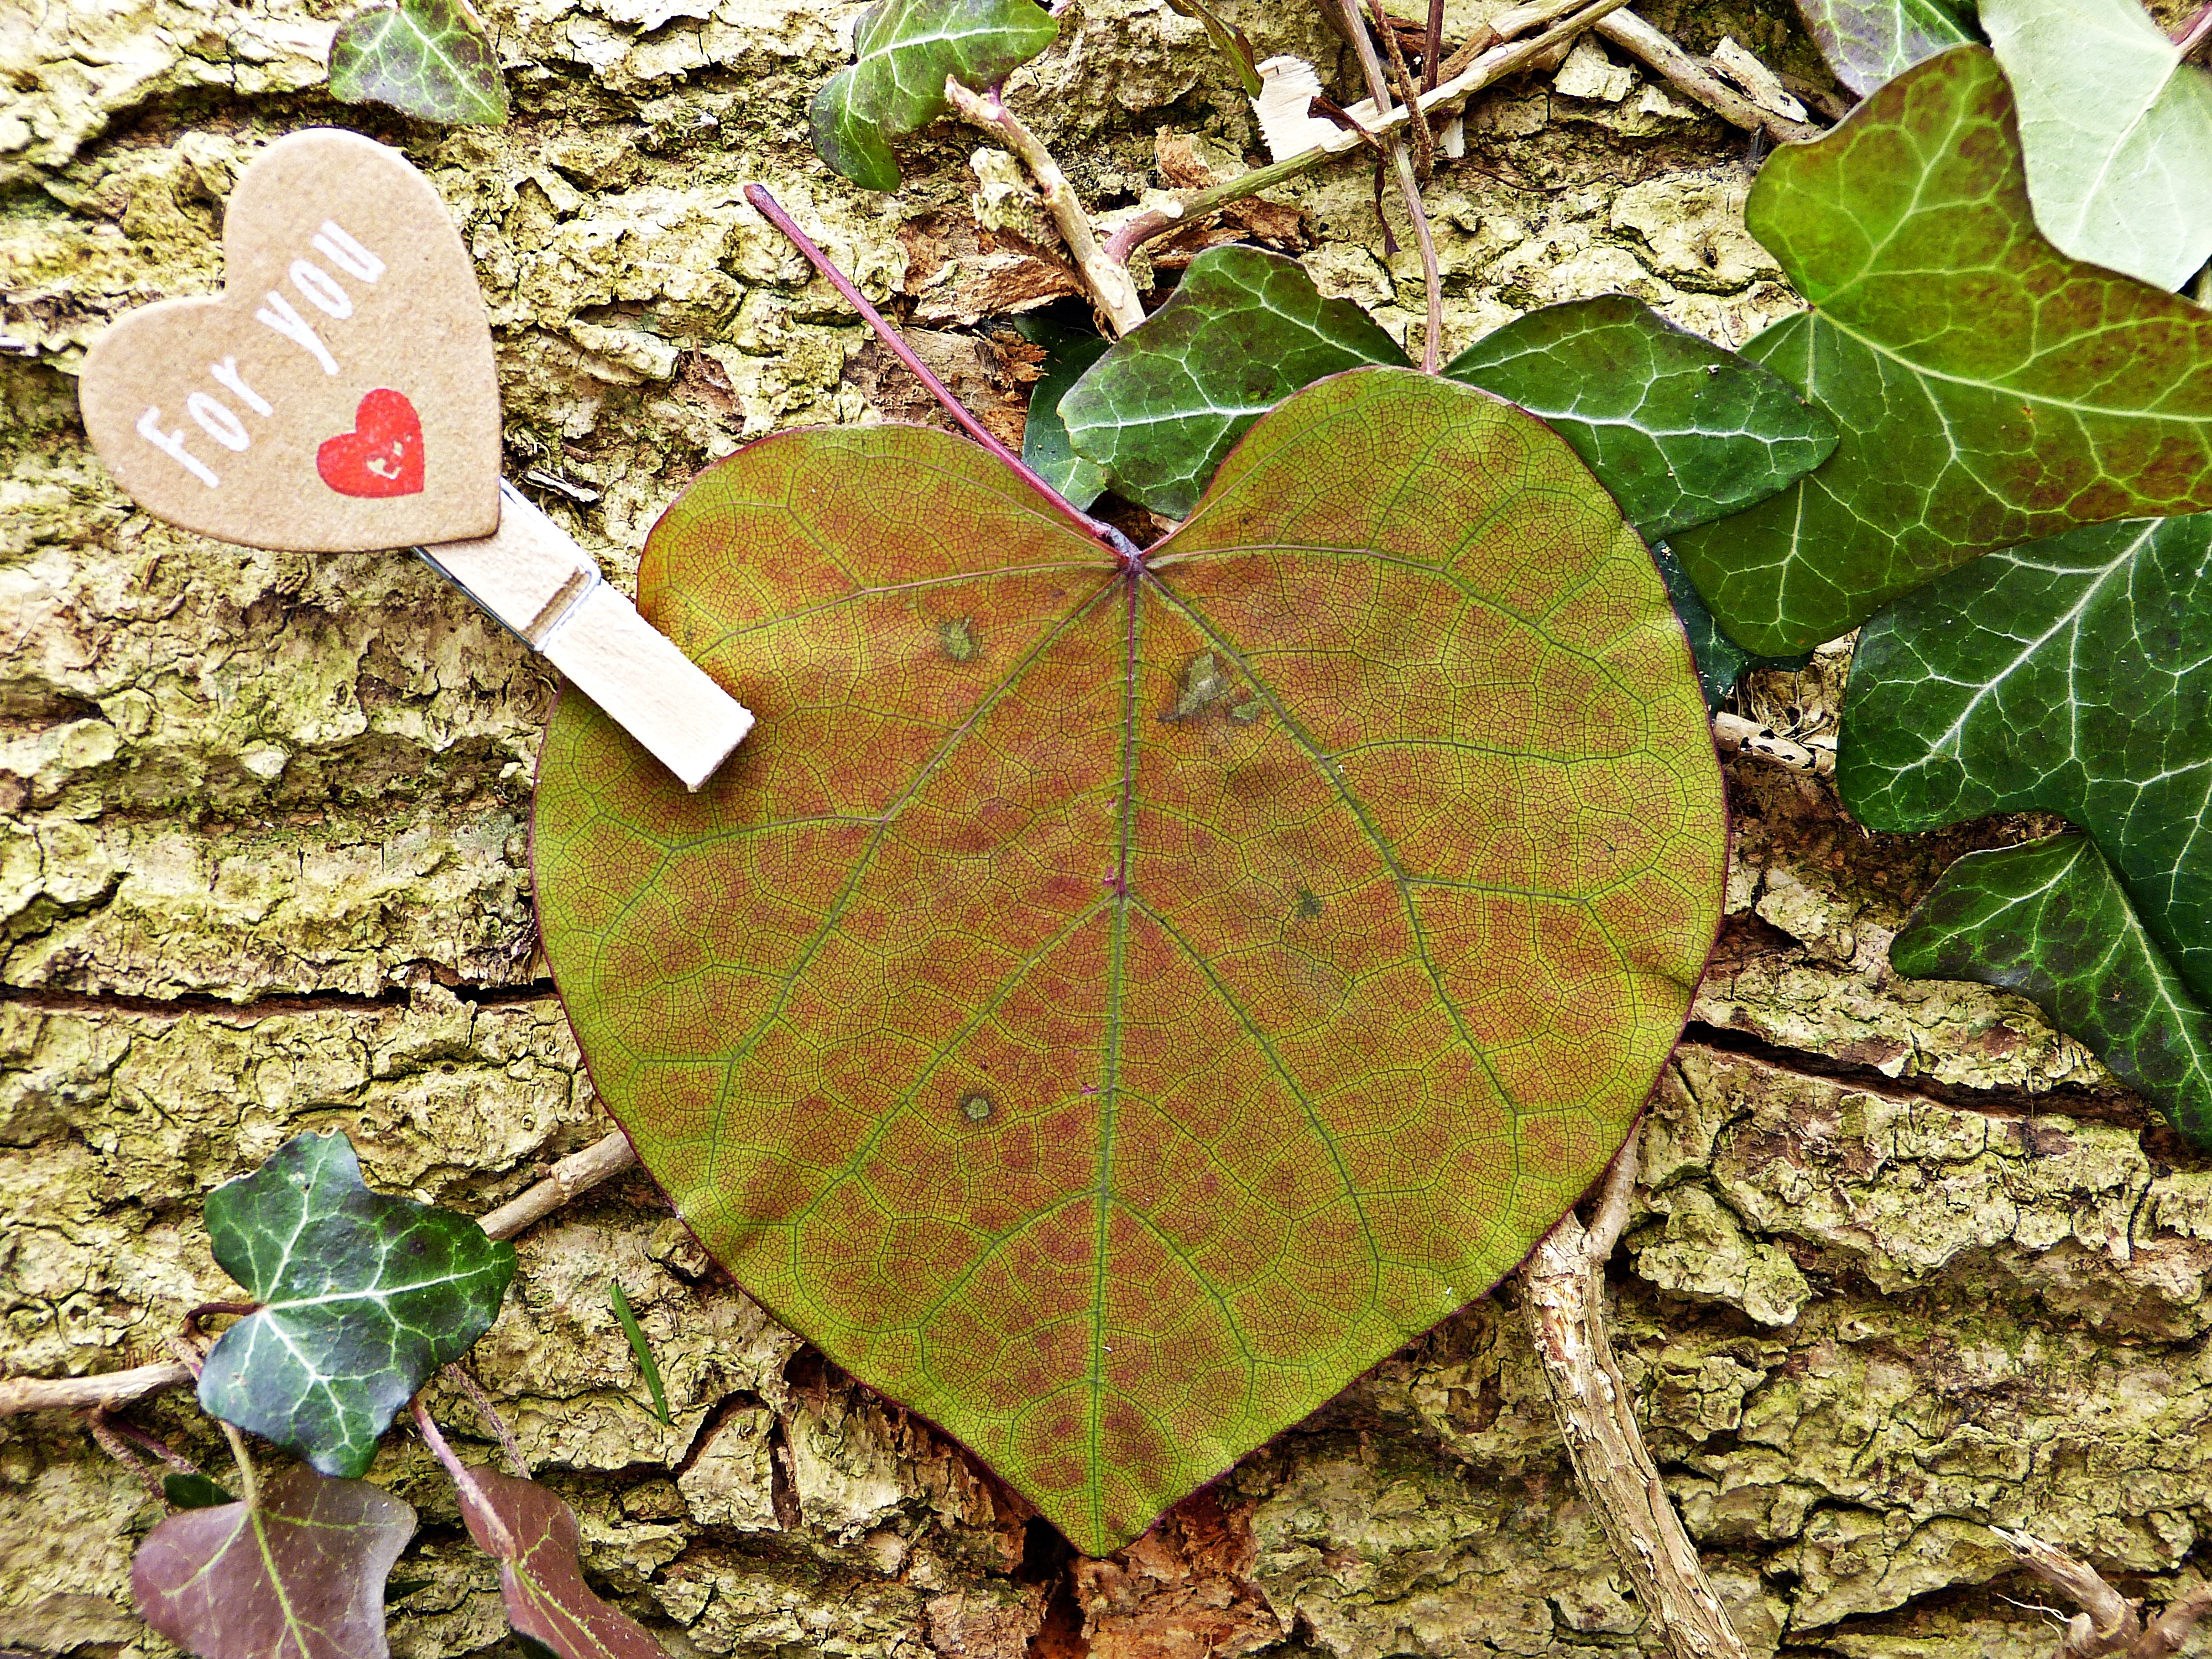
tree, nature, plant, wood, leaf, flower, love, heart, gift, green, produce, ivy, autumn, romance, romantic, soil, botany, flora, season, advent, relationship, shrub, deciduous, clip, give, valentine's day, for you, clothes peg, flowering plant, annual plant, land plant